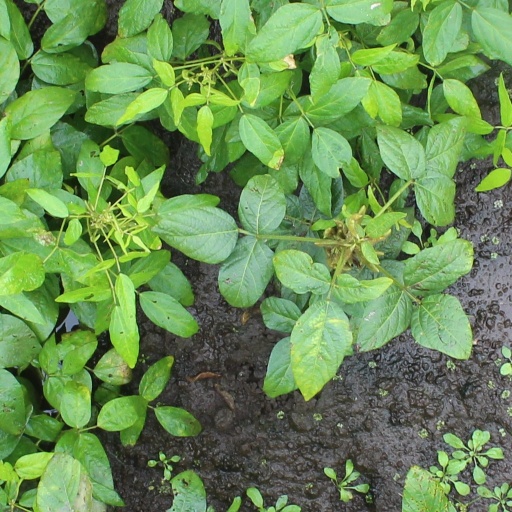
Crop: soybean